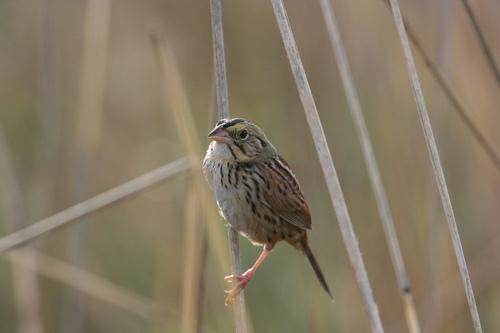
A photo of a henslow sparrow